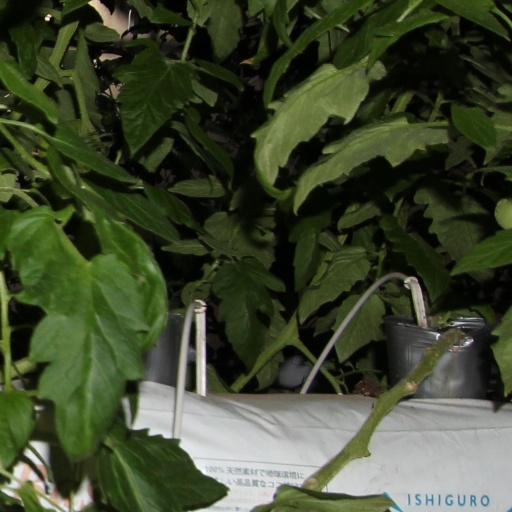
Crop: tomato